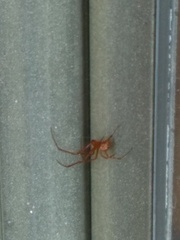
Species: Parasteatoda_tepidariorum